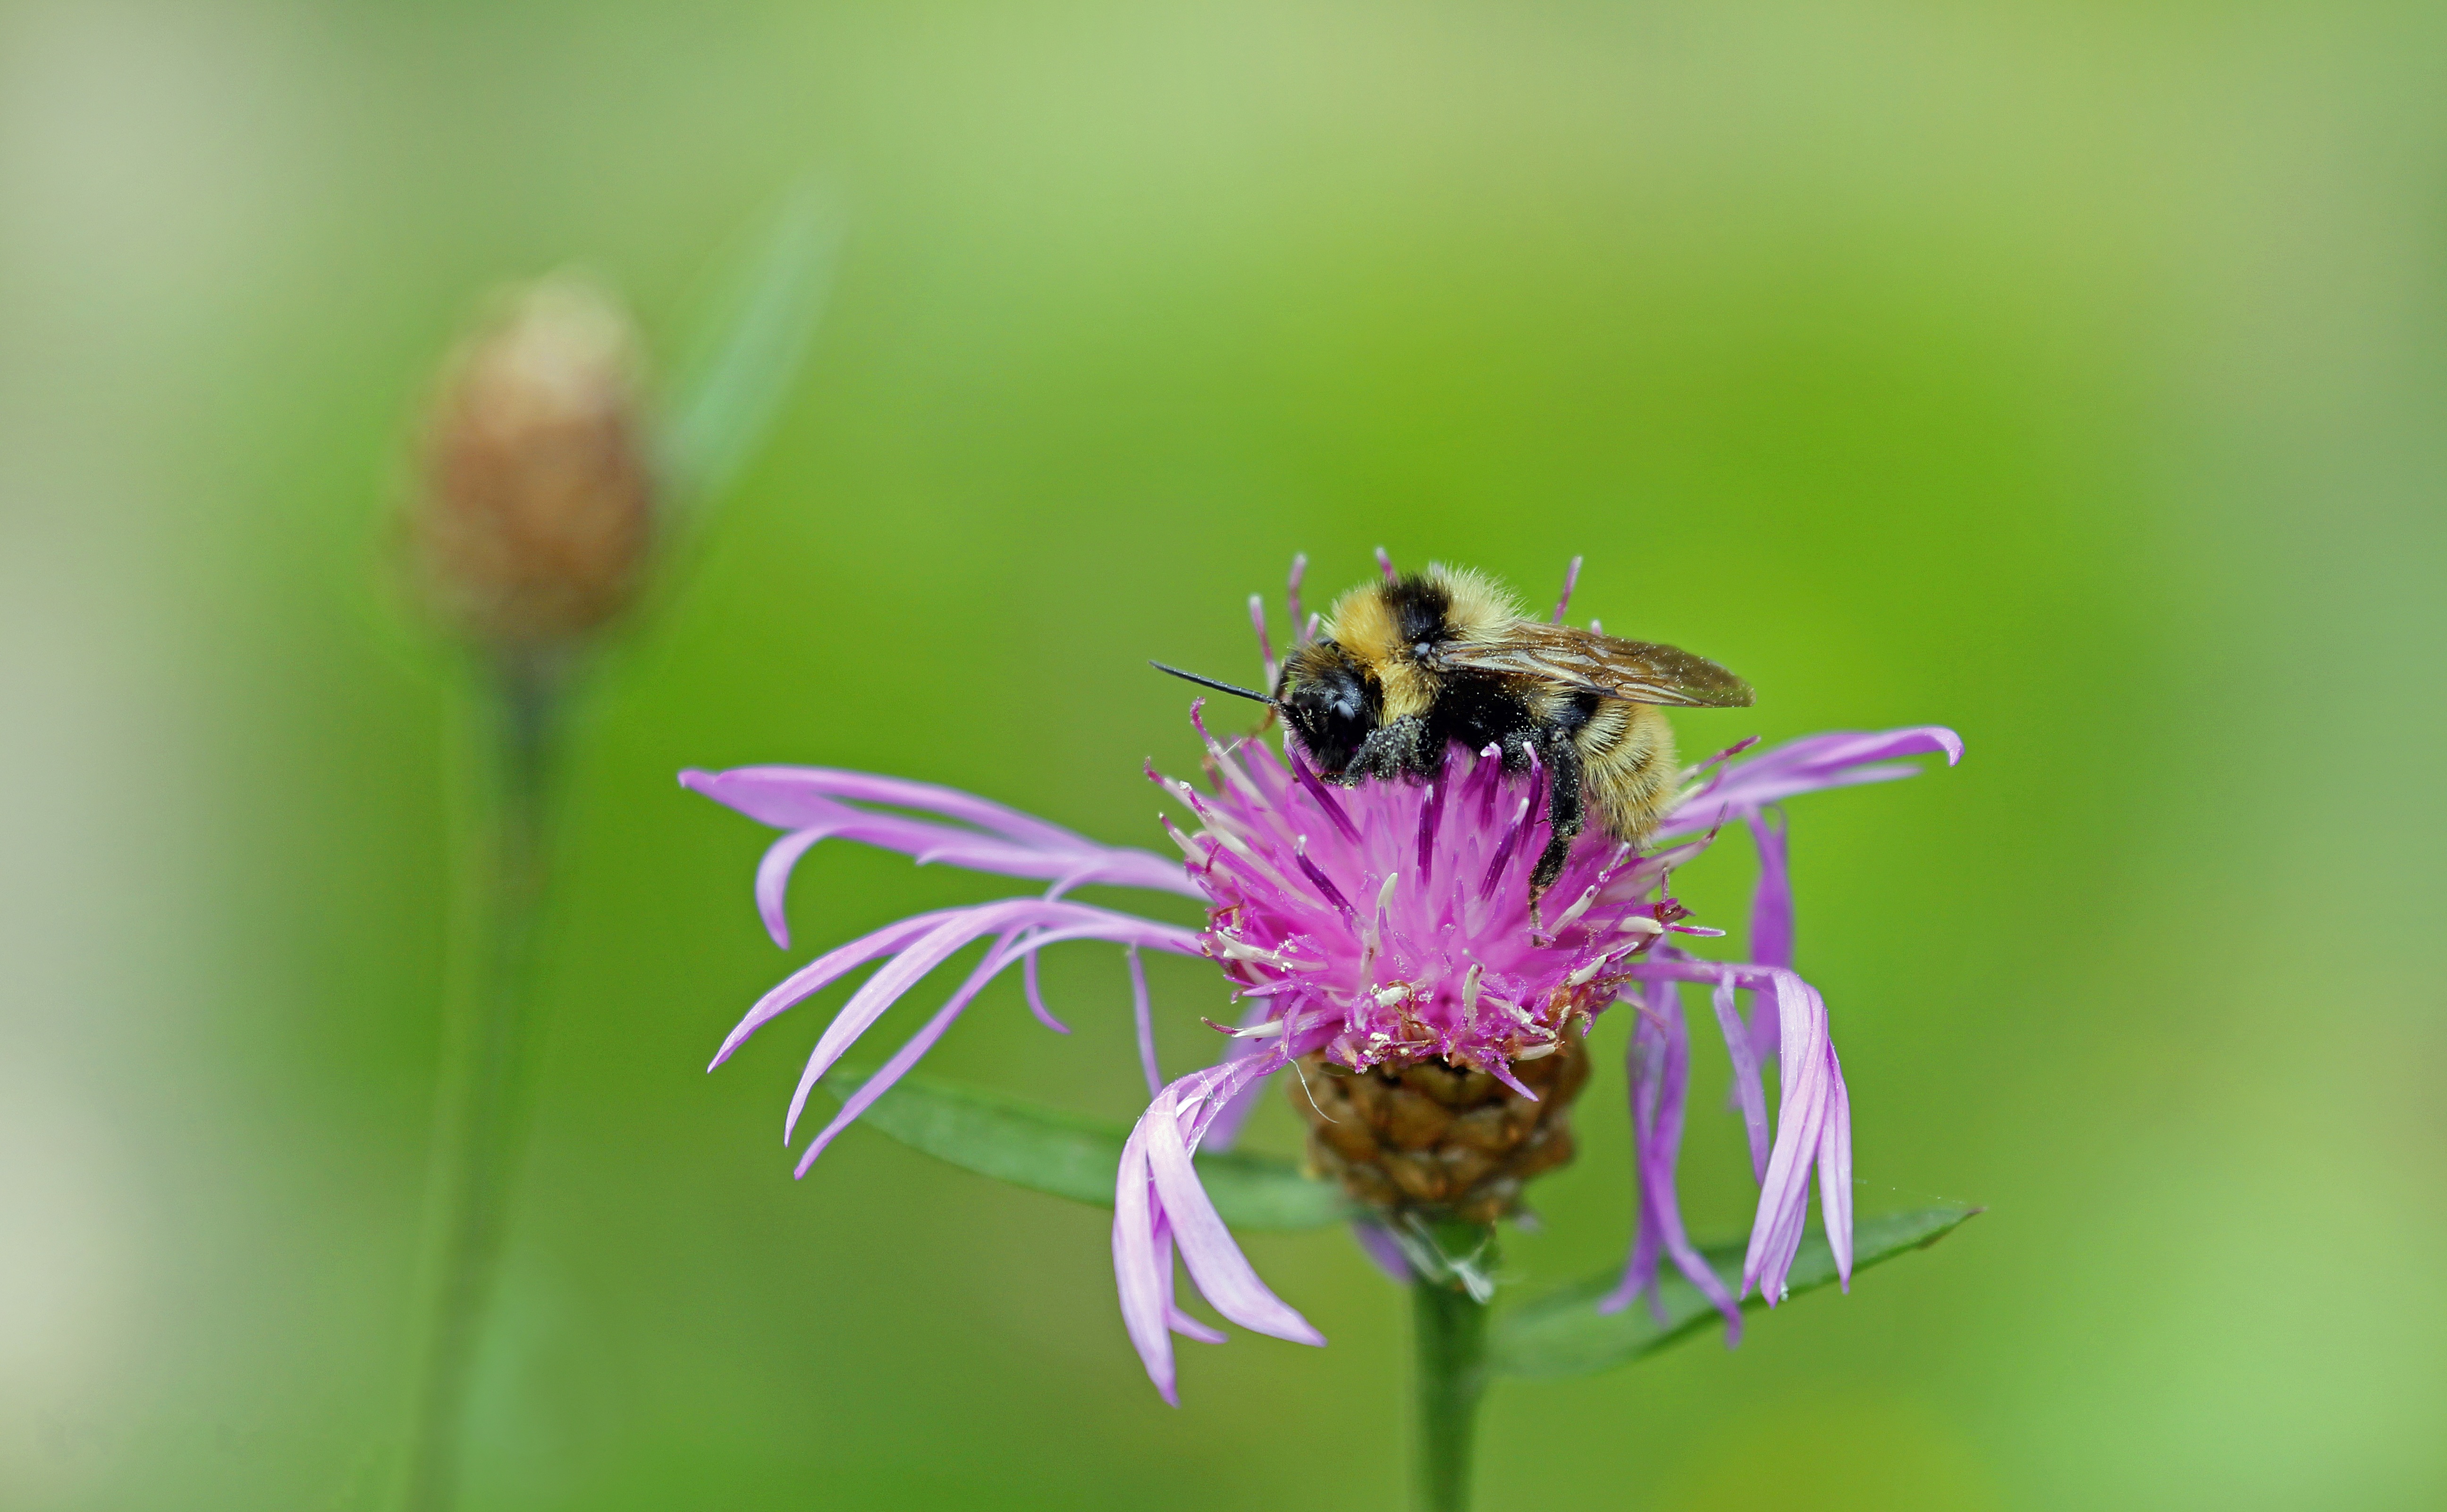
landscape, nature, blossom, plant, photography, meadow, flower, purple, petal, bloom, animal, fly, pollen, green, insect, macro, close, flora, fauna, invertebrate, wildflower, close up, beekeeper, bee, bumblebee, nectar, macro photography, honey bee, bee in the approach, plant stem, membrane winged insect